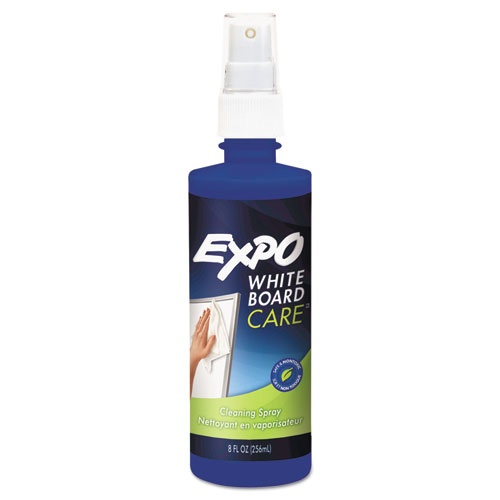
White Board CARE Dry Erase Surface Cleaner, 8 oz Spray Bottle-(SAN81803)
Nontoxic cleaner for whiteboards that is perfect for classroom and conference room use Cleans and refreshes whiteboards Simply spray and wipe with a soft cloth
Brand: Pacific Office Supplies
Category: Office Supplies > Office Instruments > Writing & Drawing Instrument Accessories > Marker & Highlighter Ink Refills > Marker Refills